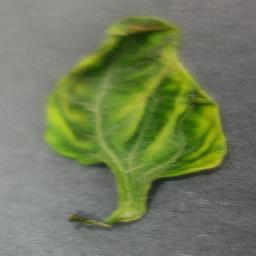
Label: Tomato___Tomato_Yellow_Leaf_Curl_Virus